Achomi people

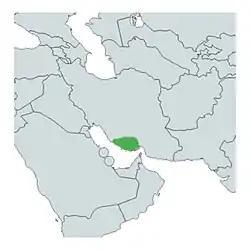
Larestan region

According to later Sassanian sources, Irahistan was inhabited by an ancient Persian tribe known as “Ara” or “Ira” or “Irah” people, which are said to be a large tribe of Persians (Parsis) of Aryan origins.